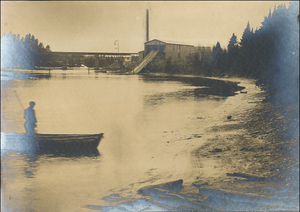
La scierie Smith sur la rivière Scoudouc, Shédiac, N.-B., vers 1920.
Shédiac est une ville du comté de Westmorland située dans le Sud-Est du Nouveau-Brunswick au Canada. La ville est située à proximité du parc provincial de la Plage-Parlee, une attraction très populaire.